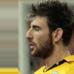
Age: 26